Fort Wayne station

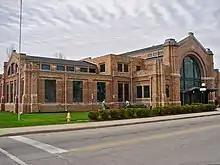
View from the northeast

Today, Baker Street Station's concourse is used as a banquet hall and community events space, while the east and west wings have been converted into office space. Over the last decade, residents and local leaders have begun a movement to bring passenger rail service back to the city and station in the form of Amtrak or other high-speed rail service.